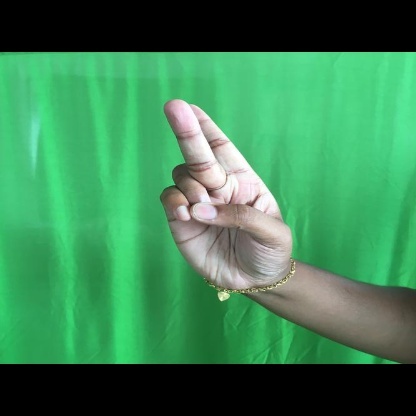
Mudra: Katrimukha